Church of Saint Michael the Archangel of Ladomirová

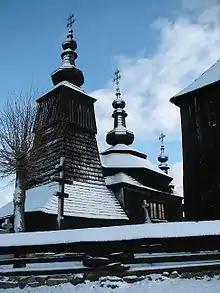
Church of Saint Michael the Archangel of Ladomirová

Church of Saint Michael the Archangel of Ladomirová is a Greek-catholic church situated in the village of Ladomirová.